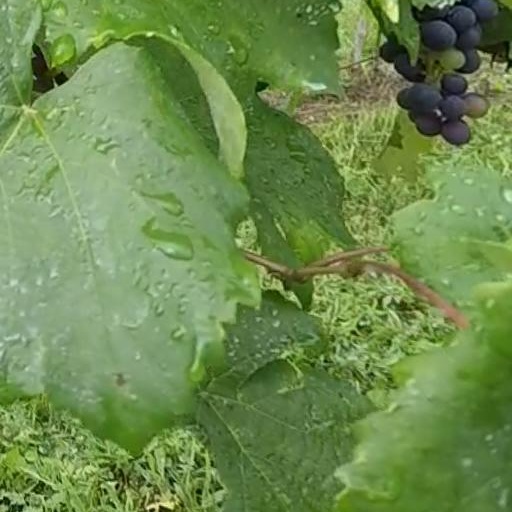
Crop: grape